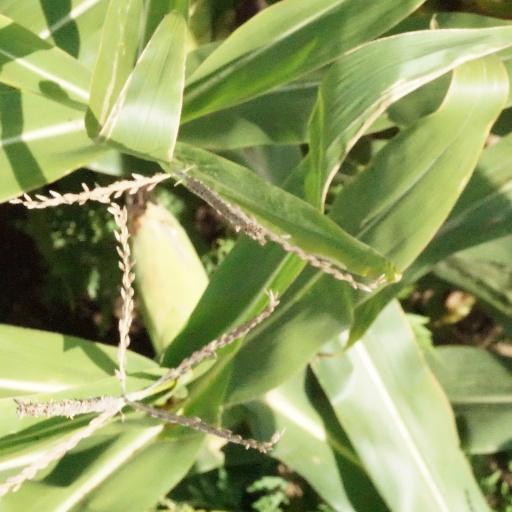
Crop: maize; corn